History of Cumberland, Maryland

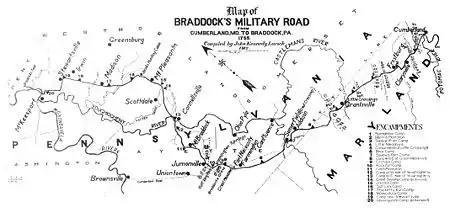
Map of Braddock's Military Road from Cumberland to Pennsylvania, built in 1755 during the French and Indian War

Cumberland, Maryland is named after the son of King George II, Prince William, the Duke of Cumberland. It is built on the site of the old Fort Cumberland, a launch pad for British General Edward Braddock's ill-fated attack on the stronghold of Fort Duquesne, located on the site of present-day Pittsburgh during the French and Indian War.